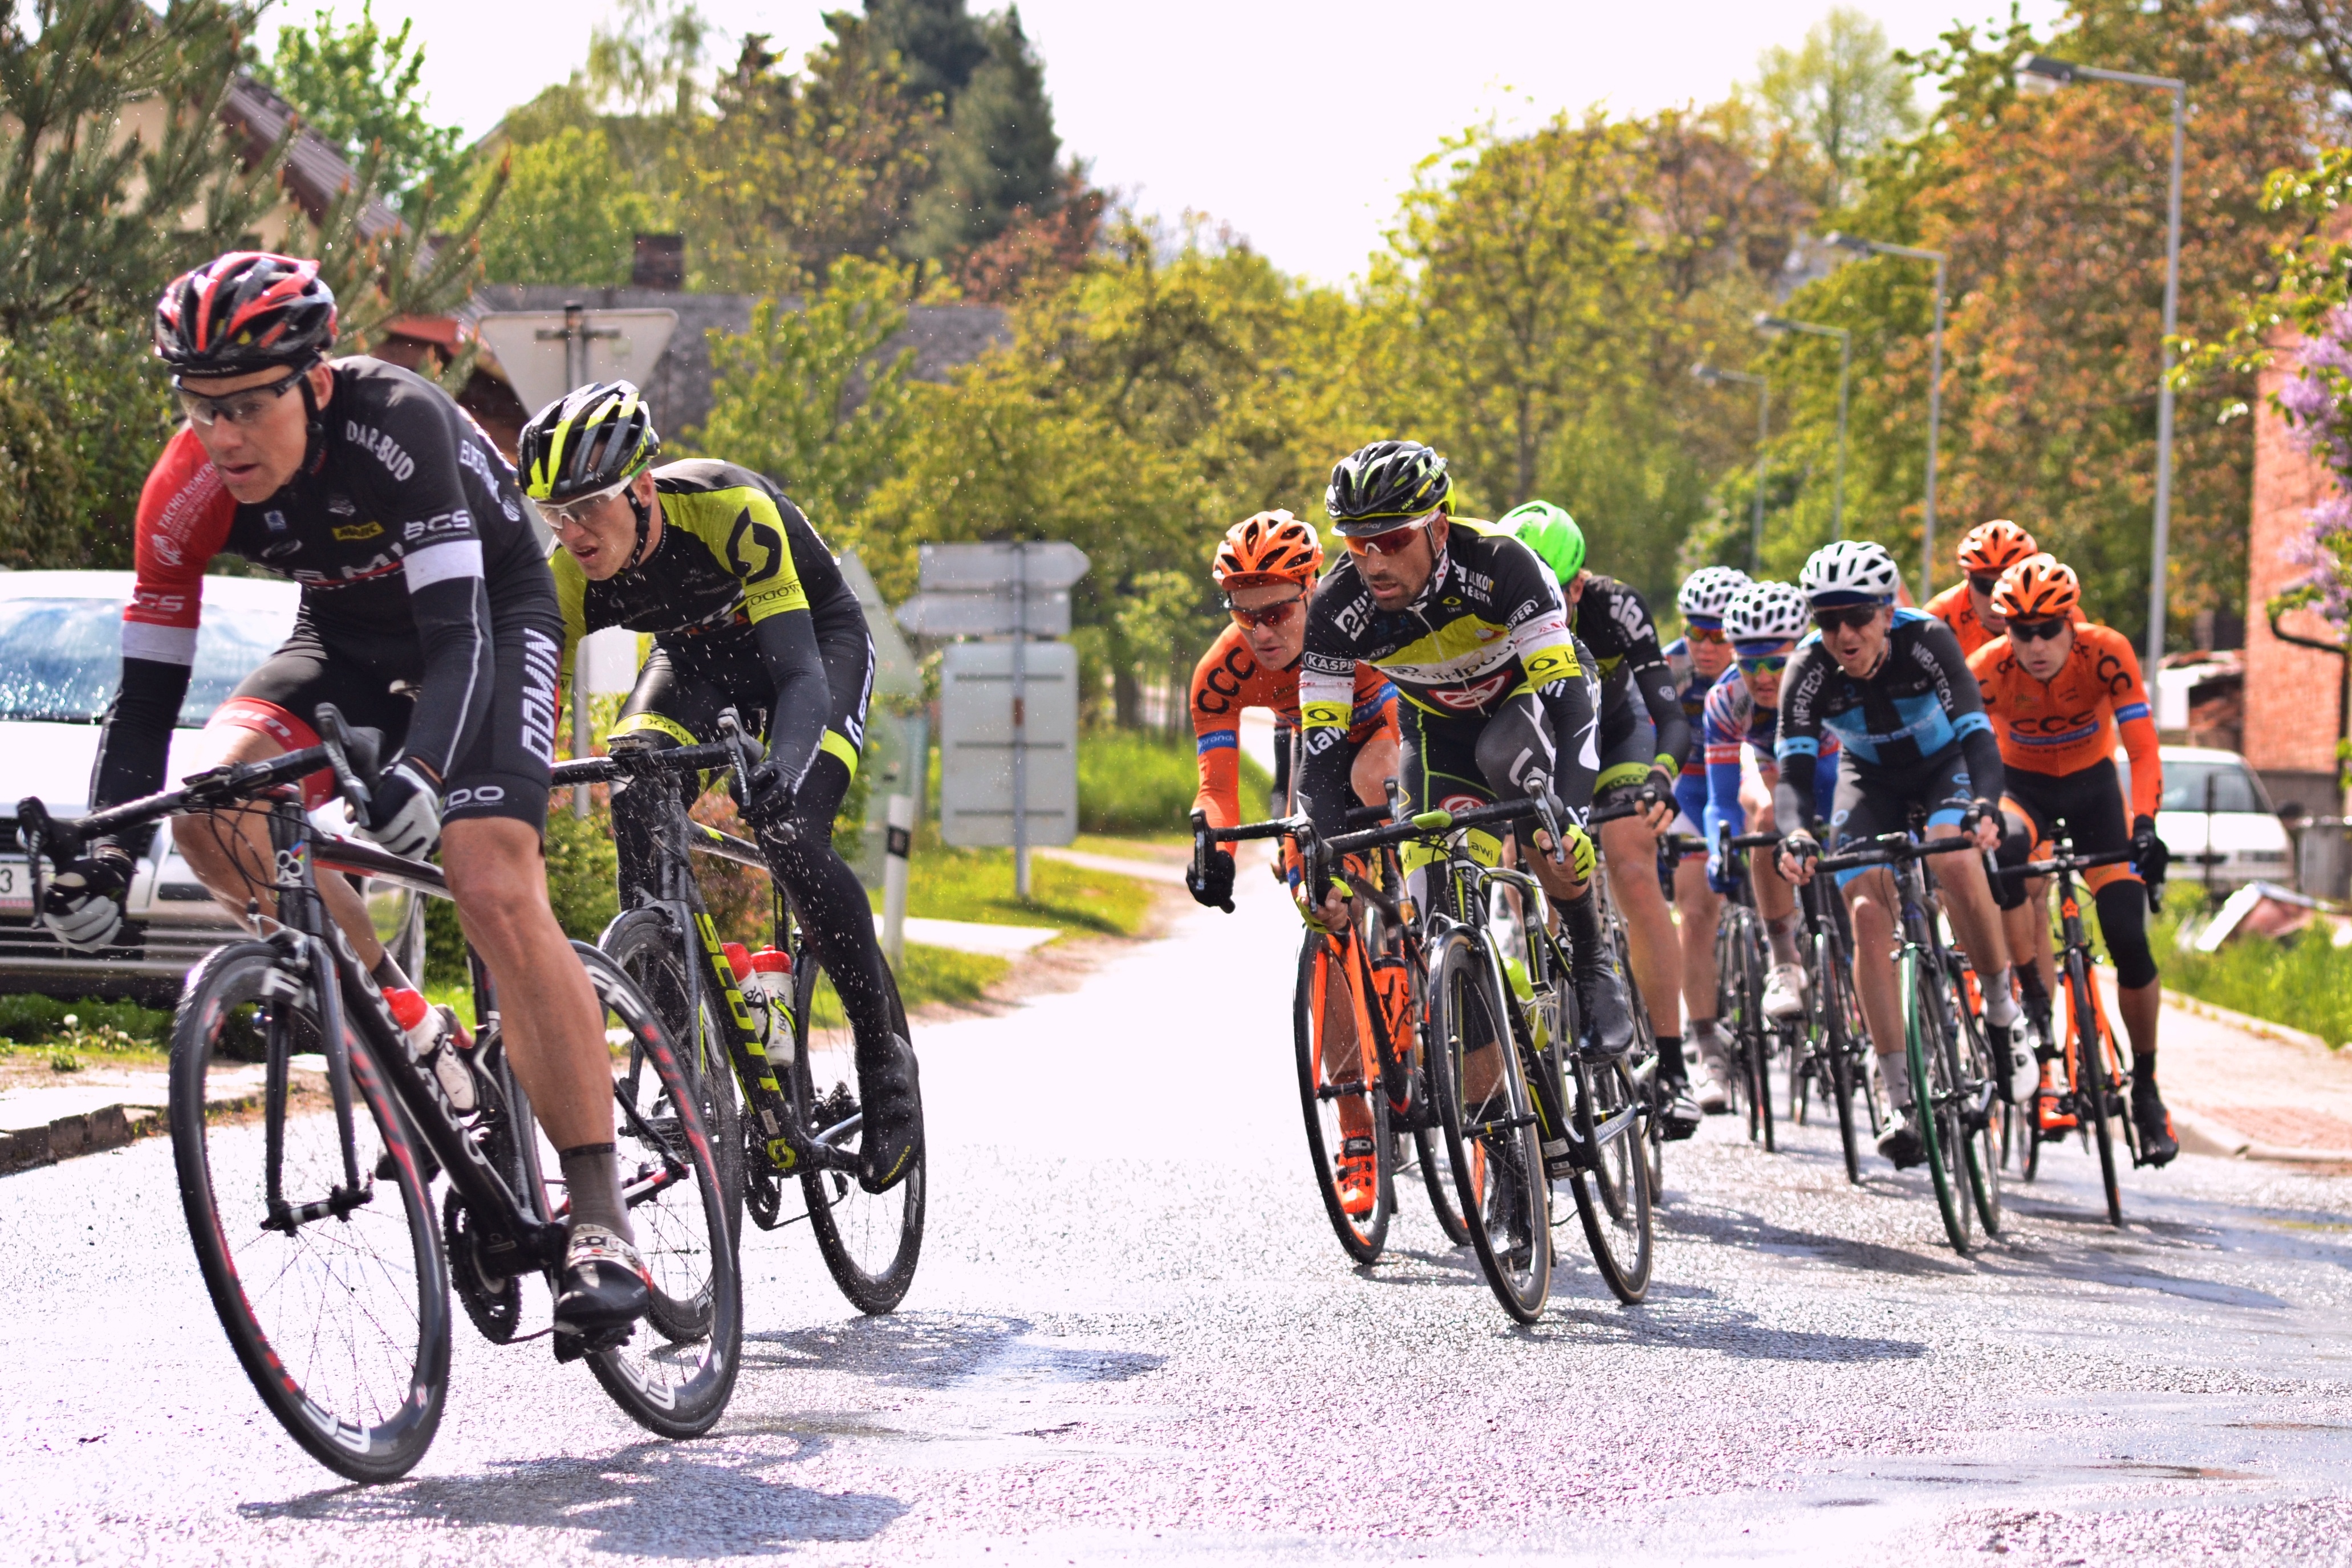
path, sport, round, bicycle, city, travel, recreation, cyclist, rider, vehicle, cheering, action, speed, season, heat, sports equipment, mountain bike, cycling, race, hills, team, sports, helmet, performance, racing, will, czech republic, victory, jersey, muscles, cyclo, road cycling, outdoor recreation, cycle sport, cyclo cross bicycle, cyclo cross, bicycle racing, road bicycle, endurance sports, racing bicycle, road bicycle racing, duathlon, mountain bike racing